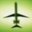
Label: airplane